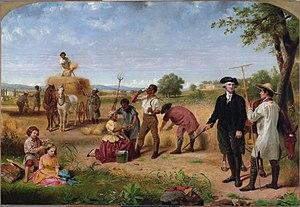
L’histoire de l'agriculture est l'histoire de la domestication des plantes, des animaux et du développement, par les êtres humains, des techniques nécessaires pour les cultiver ou les élever, puis de la modification des écosystèmes cultivés, transformés en agroécosystèmes. L'agriculture est apparue indépendamment dans différentes parties du monde lors de la Révolution néolithique, il y a parfois plus de dix mille ans. On peut supposer que cela a débuté par une agriculture de subsistance. Puis, peu à peu, s'est créée une agriculture de production et de négoce.
Le musée des Beaux-Arts de Virginie ou Virginia Museum of Fine Arts est un musée d'art situé dans la ville de Richmond dans l'État de Virginie, qui en est propriétaire.